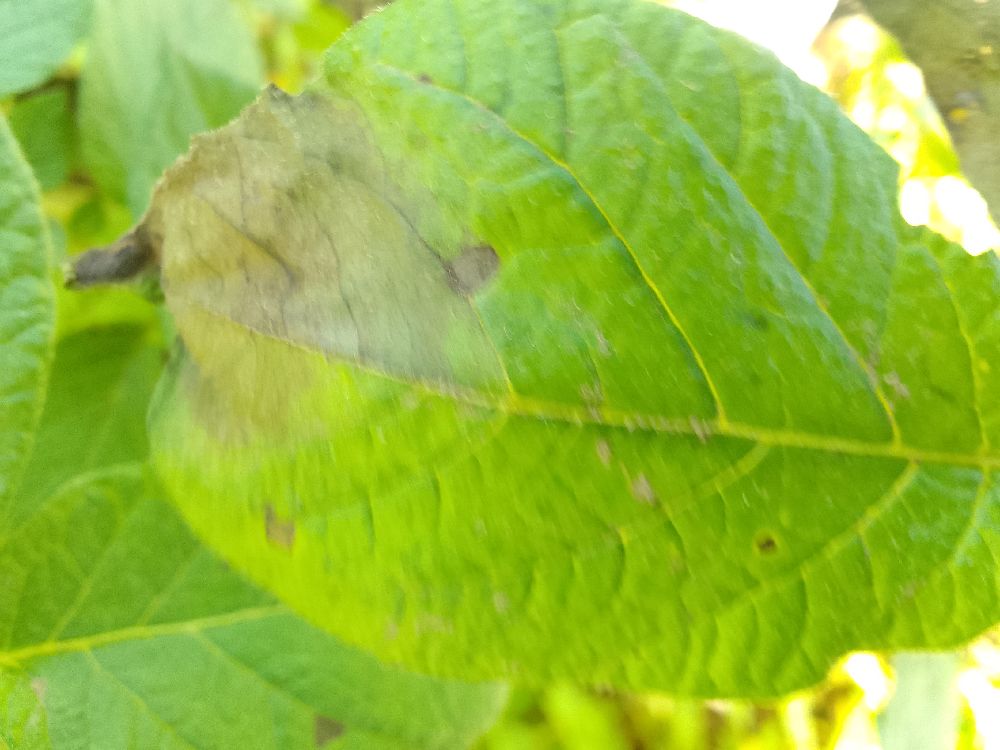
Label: Late blight